The Roundup: No Way Out

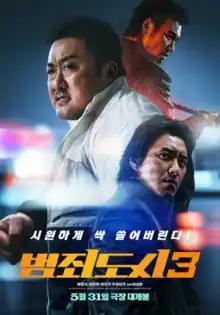
Promotional poster

The Roundup: No Way Out is a 2023 South Korean action crime film directed by Lee Sang-yong, starring Ma Dong-seok, Lee Joon-hyuk and Munetaka Aoki. It is the third installment of "The Roundup" series and the sequel to "The Roundup" (2022). The film is based on a real-life 2017–2018 illegal drug smuggling case in South Korea involving methamphetamine, which was caught through a collaborative effort of South Korea, Japan and Taiwan.